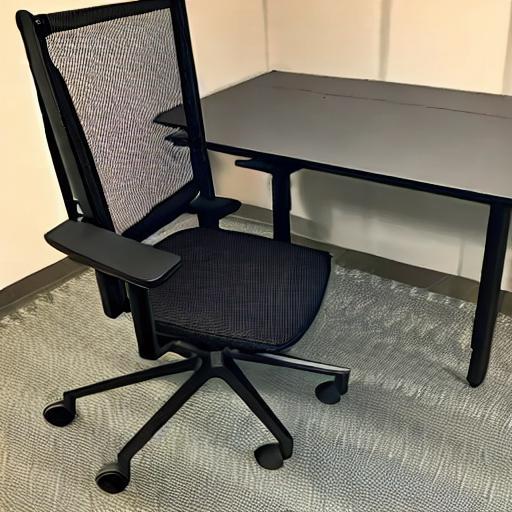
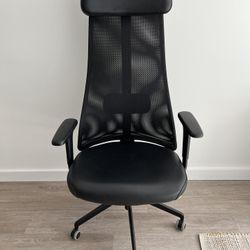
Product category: items_chair
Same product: no